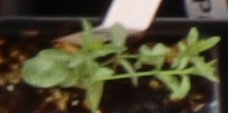
Label: Flax